James Maslow

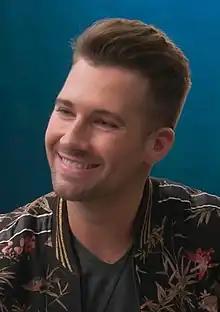
Maslow in 2019

James David Maslow (born July 16, 1990) is an American actor, singer, dancer and model. He played the role of James Diamond on Nickelodeon's "Big Time Rush", had roles in "The Frozen Ground" and "Seeds of Yesterday", and is a member of the boyband Big Time Rush.